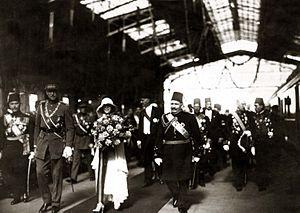
Albert, prince de Belgique, duc de Saxe, prince de Saxe-Cobourg et Gotha et héritier de la couronne belge, puis roi des Belges, est né à Bruxelles le 8 avril 1875 et mort dans un accident d'escalade à Marche-les-Dames le 17 février 1934.